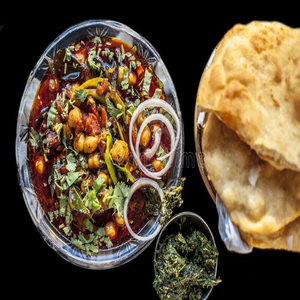
Dish: cholebhature